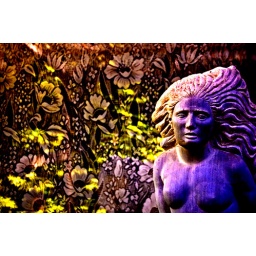
made the flowers in the mirror have life with the ones in the reflection